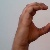
The image shows a hand gesture representing the letter 'C' in Indian Sign Language.